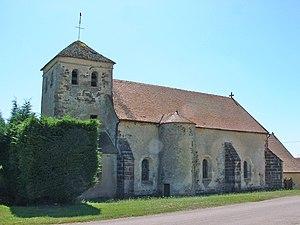
Vignes est une ancienne commune française située dans le département de l'Yonne en région Bourgogne-Franche-Comté. Le 1ᵉʳ janvier 2019, elle devient commune déléguée de Guillon-Terre-Plaine.
L'église de Vignes est une église située à Vignes, dans le département de l'Yonne, en France.
Guillon-Terre-Plaine est une commune nouvelle située dans le département de l'Yonne, en région Bourgogne-Franche-Comté, créée le 1ᵉʳ janvier 2019.